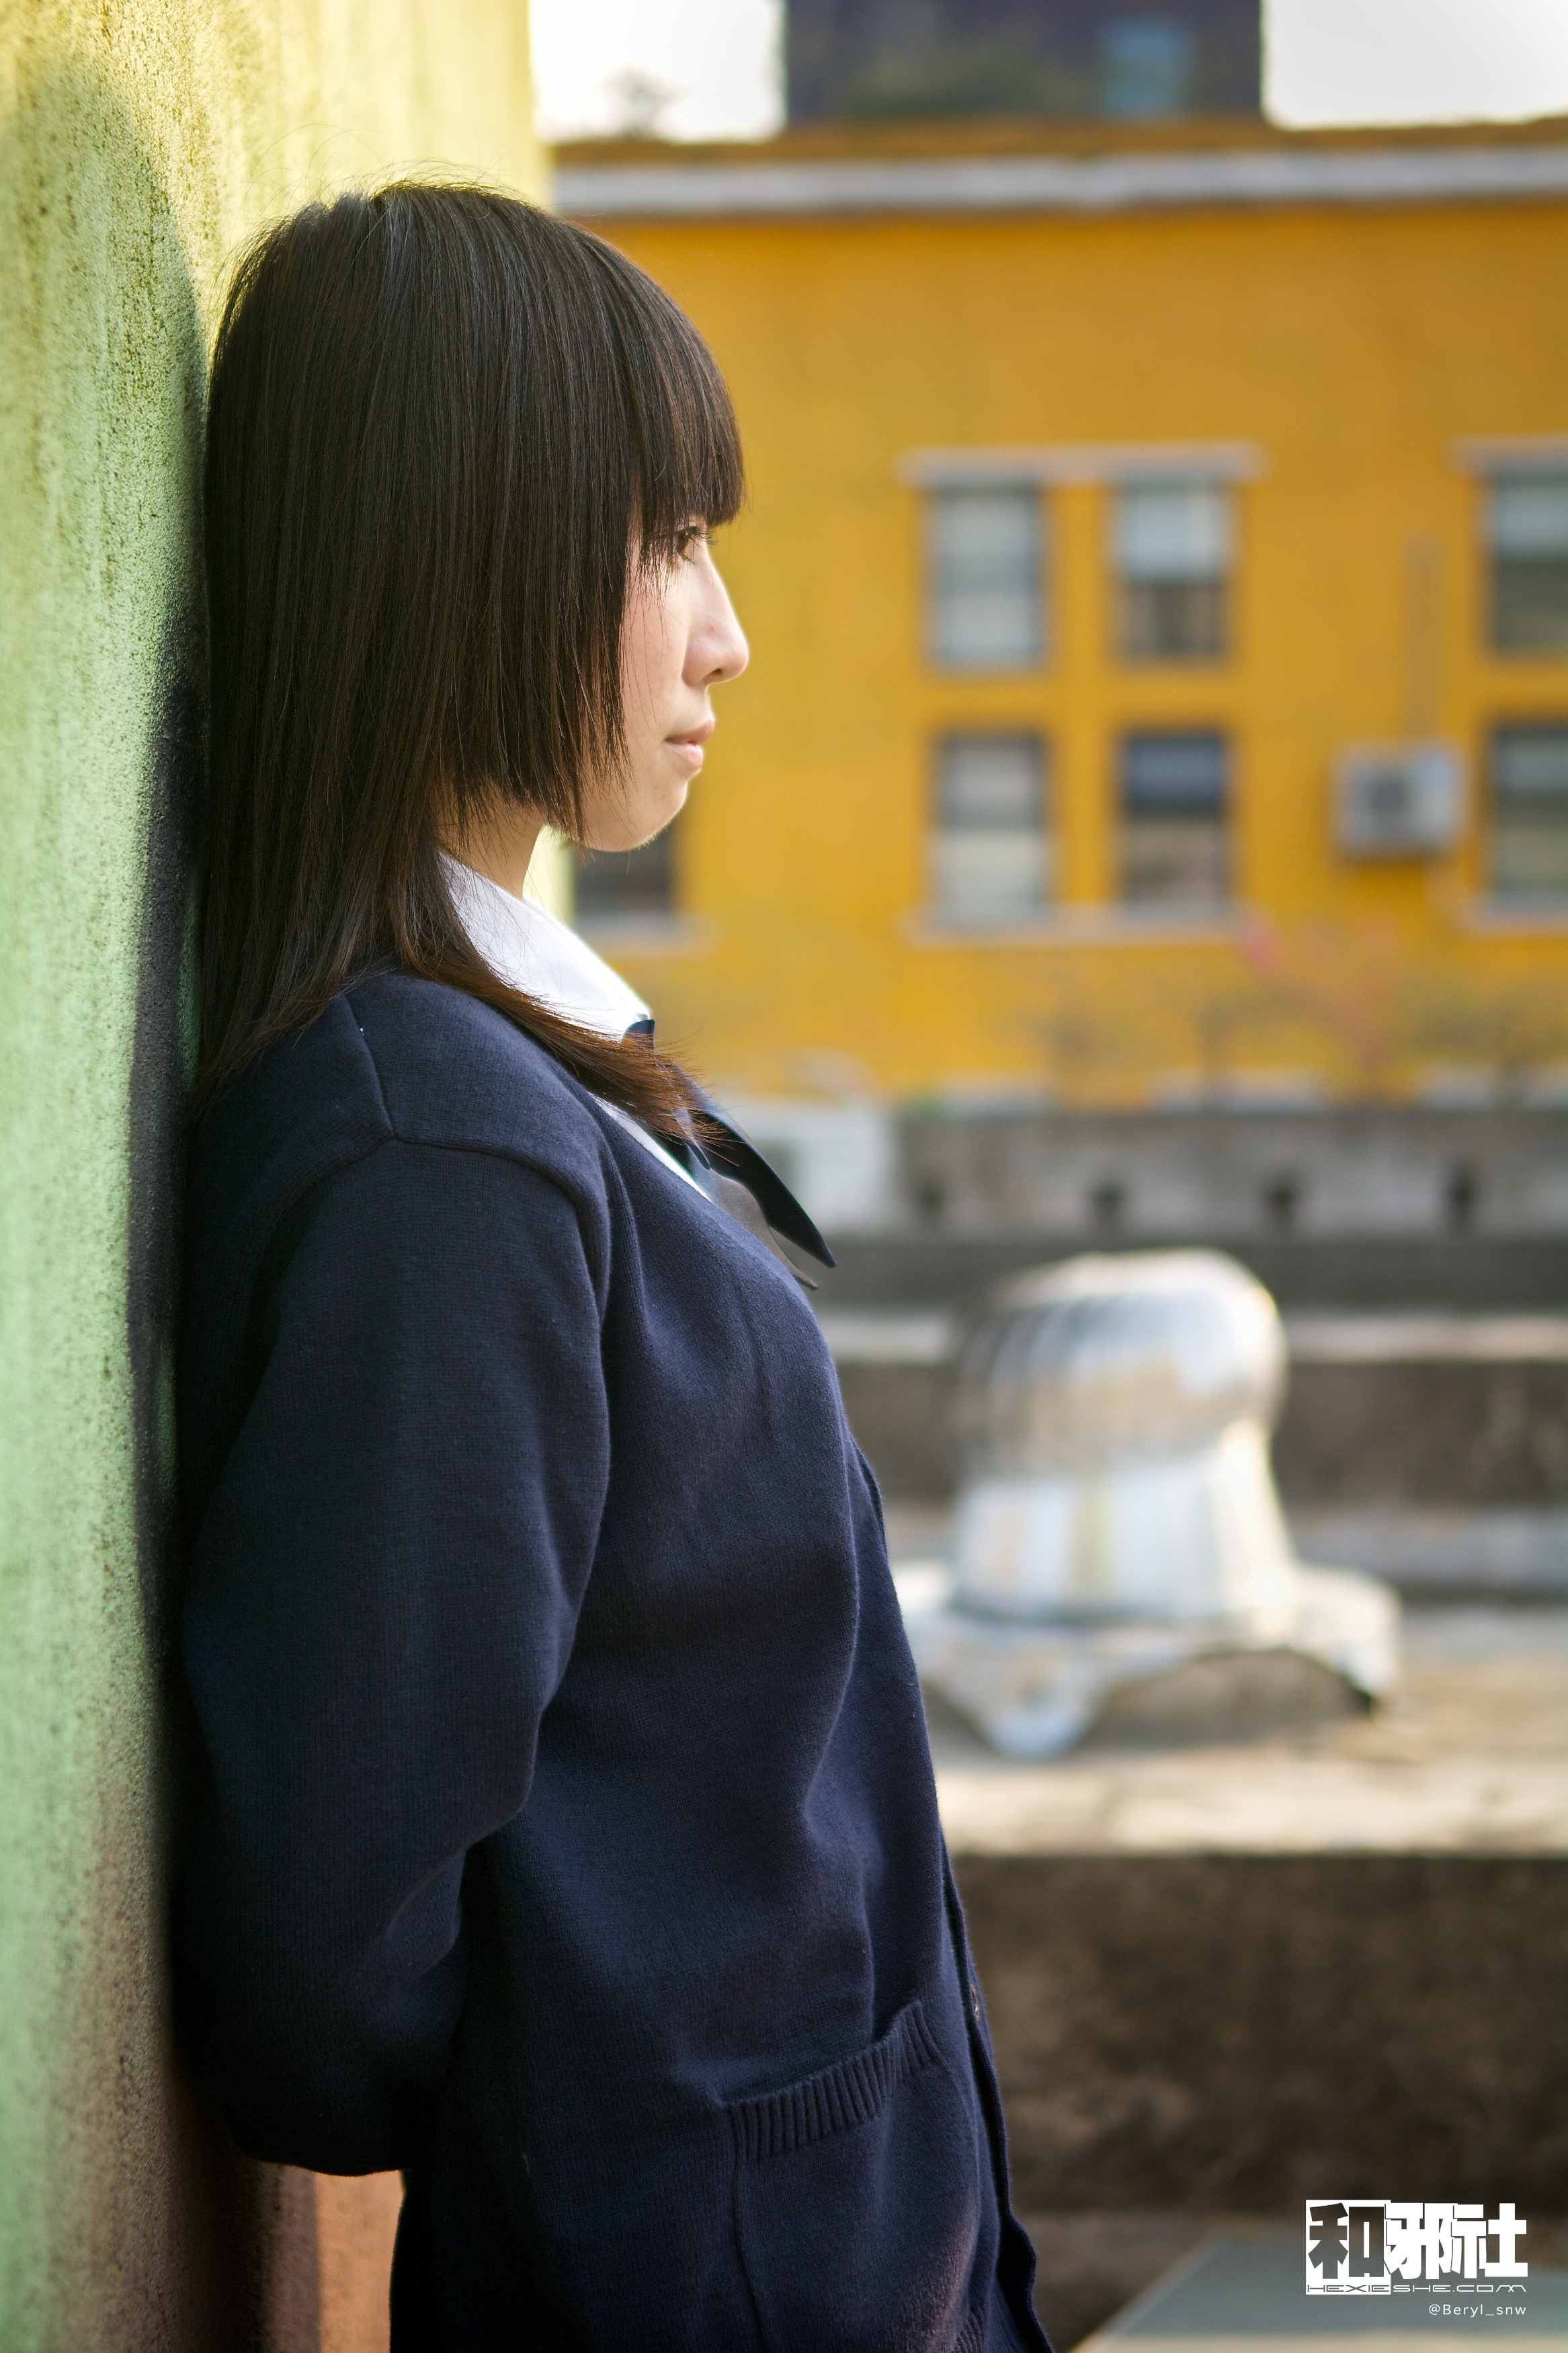
man, outdoor, person, girl, sunset, warm, cute, male, dusk, portrait, chinese, colourful, nikon, clothing, face, daylight, uniform, canton, school, skirt, side, d7100, costume, schoolgirl, schooluniform, comiccon, highschool, adsl, human positions